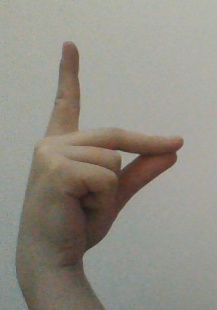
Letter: ta